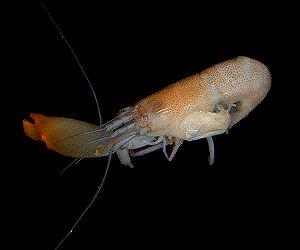
Les Alpheidae sont une famille de crevettes du groupe des Alpheoidea.
Synalpheus est un genre de crevettes marines de la famille des Alpheidae.